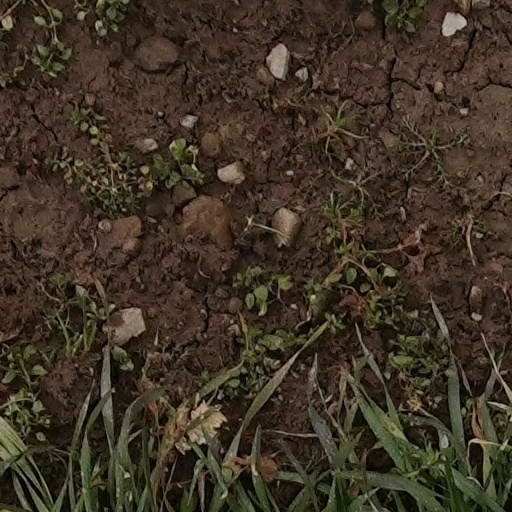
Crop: wheat